Qalawun complex

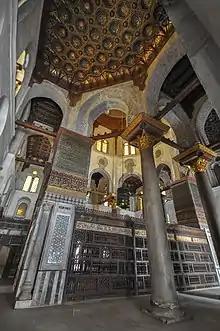
Carved stucco, marble mosaic, and gilded wooden coffers in the Qalawun complex's interior.

The mausoleum and madrasa are across each other in a corridor while the hospital is situated at the end of this corridor, which leads to a rectangular court. Several iwans exist within the complex in this courtyard and in the hospital's courtyard. The walls of the interior are decorated with marble mosaic and carved stucco while the ceilings are decorated with painted and gilded wooden coffers. The floors are decorated with "opus sectile", and the finely adorned mihrab is decorated with glass mosaic.